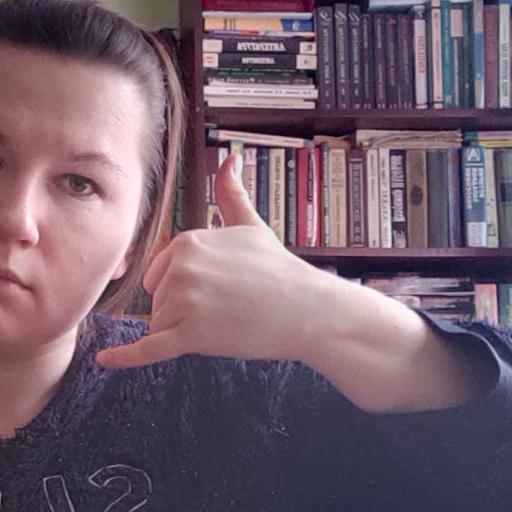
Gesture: call